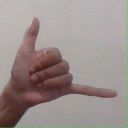
अक्षर: द